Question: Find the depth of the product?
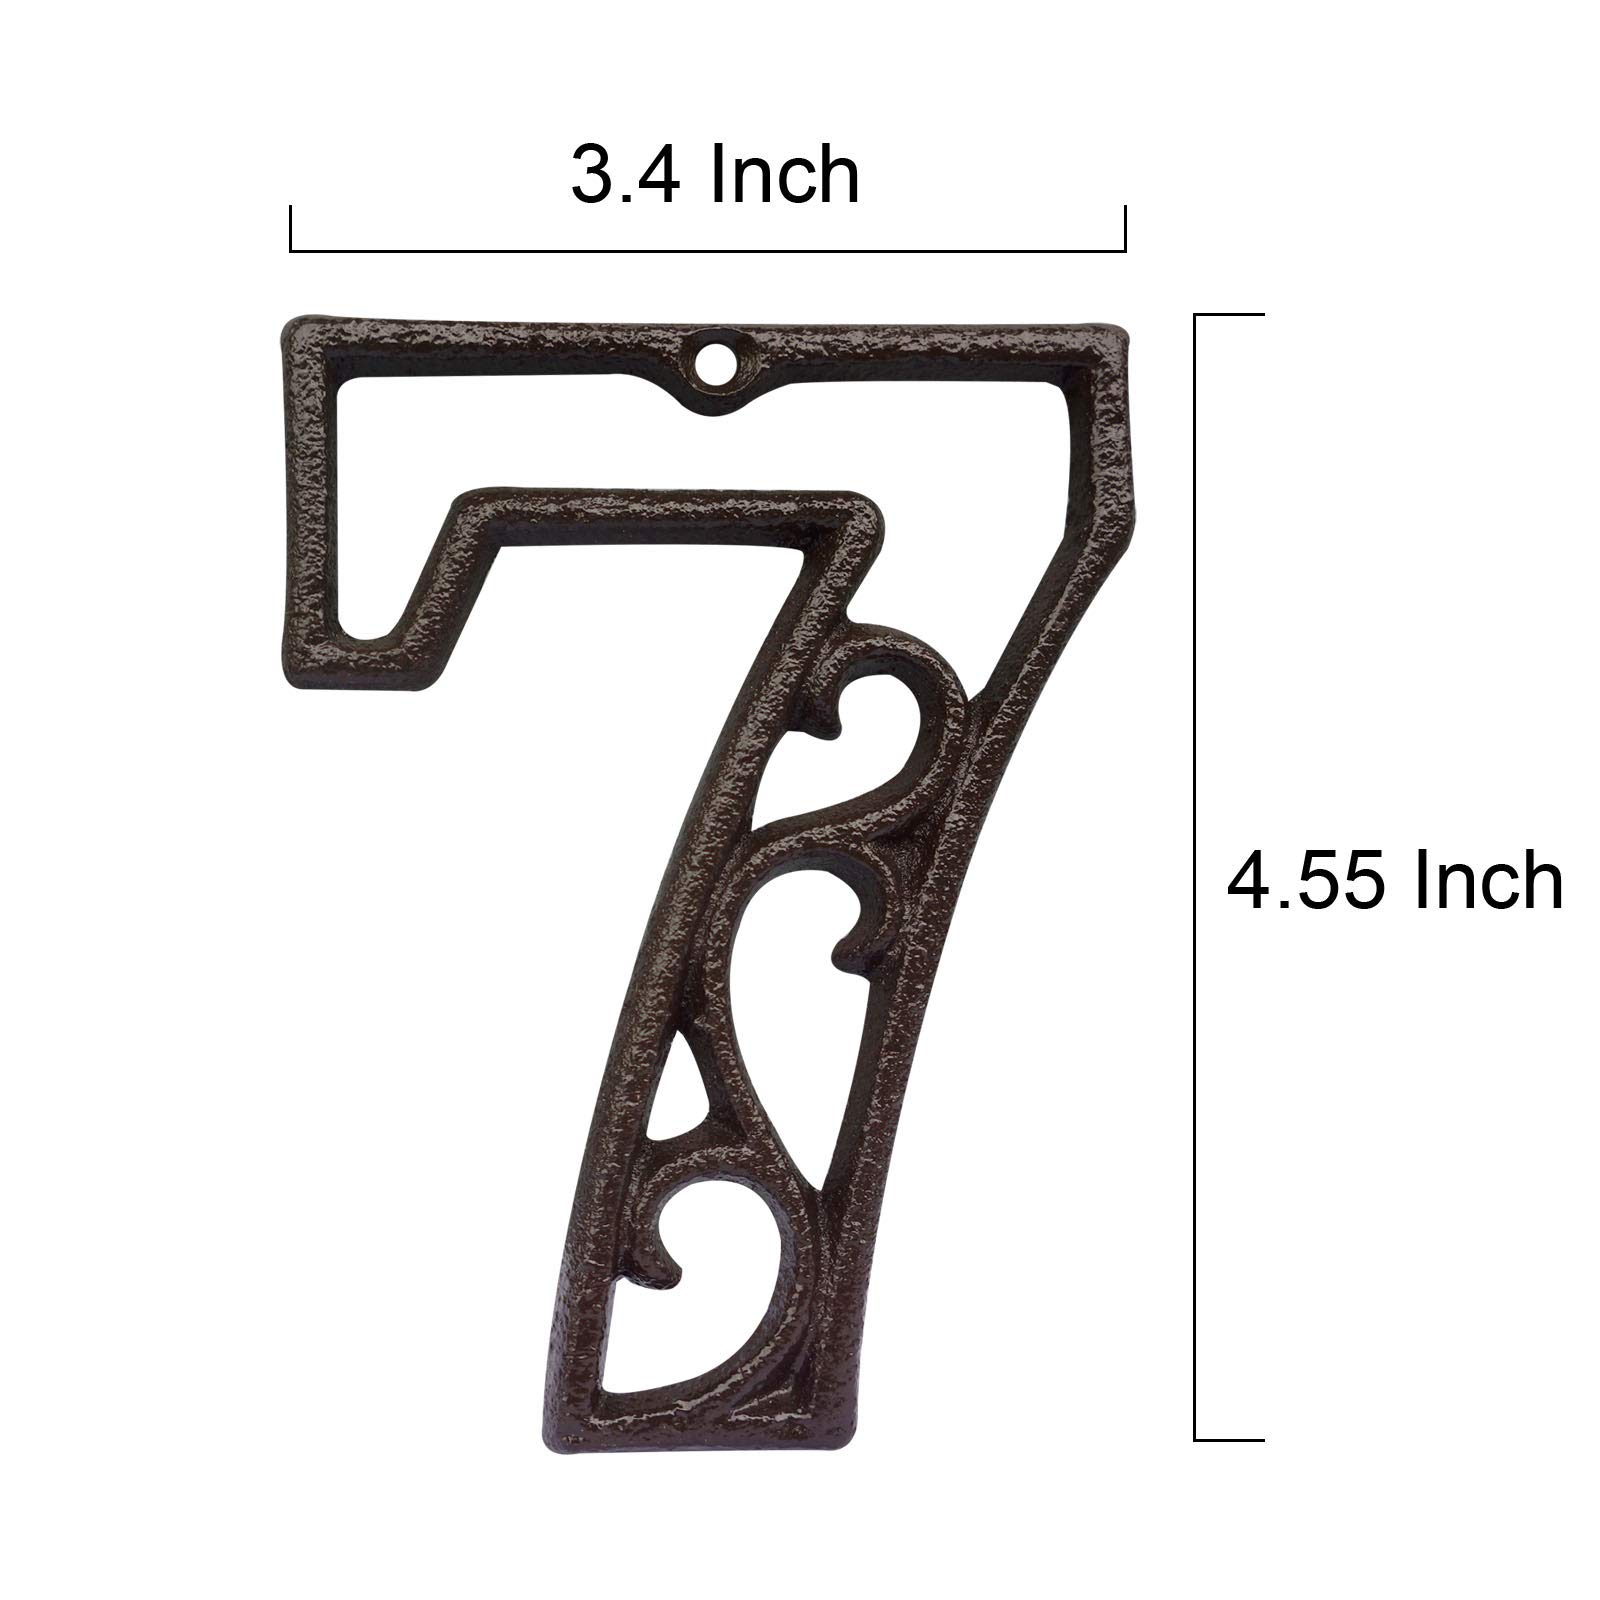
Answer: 4.55 inch